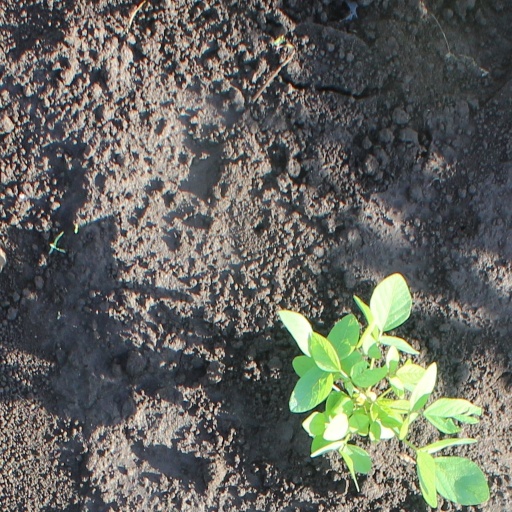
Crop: soybean